Batak

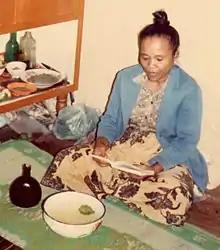
Madame Sitorus, a well-known Toba "guru sibaso" who practiced in in 1984. She is consulting a paperback edition of the New Testament in lieu of a "pustaha". On the shelf are components of herbal remedies. In front of her is a kaffir lime in a bowl of water, a form of divination used to locate lost items or people.

Batak burial traditions are very rich and complex. Immediately after death various ritual actions are performed to make the "begu" understand that from now on its world is separate from that of its kin. Symbolically this is done by reversing the mat on which the corpse is laid out so that the body lies with its head at the foot of the mat. Thumbs and toes respectively are tied together and the body is rubbed all over with camphor and its orifices stopped with camphor, then it is wrapped in a white cotton cloth. During this "perumah begu" ceremony a "guru sibaso" declares to the "begu" of the deceased that it is definitely dead and must take leave of its relatives.